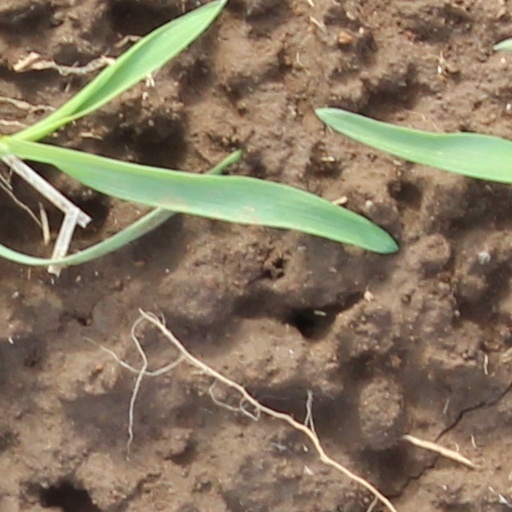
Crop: wheat